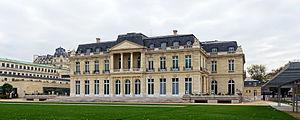
Le château de la Muette côté parc, à Paris.
L'Organisation de coopération et de développement économiques est une organisation internationale d'études économiques, dont les pays membres — des pays développés pour la plupart — ont en commun un système de gouvernement démocratique et une économie de marché. Elle joue essentiellement un rôle d'assemblée consultative.